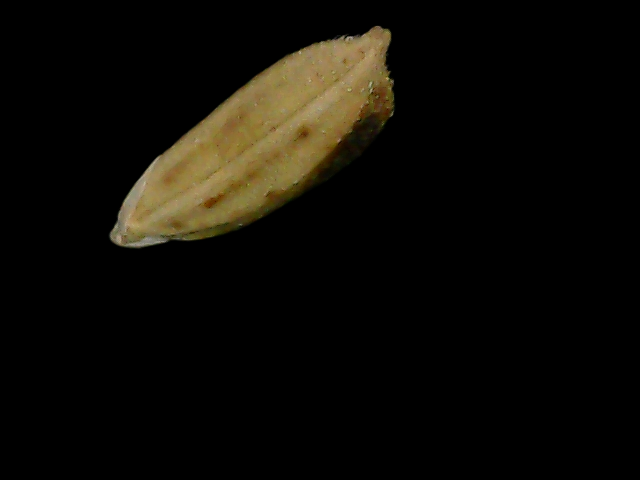
Rice variety: Bd76